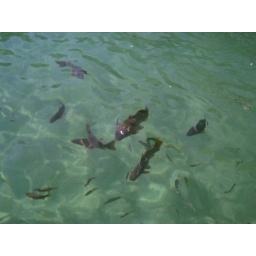
Fish swimming in the water in the garden